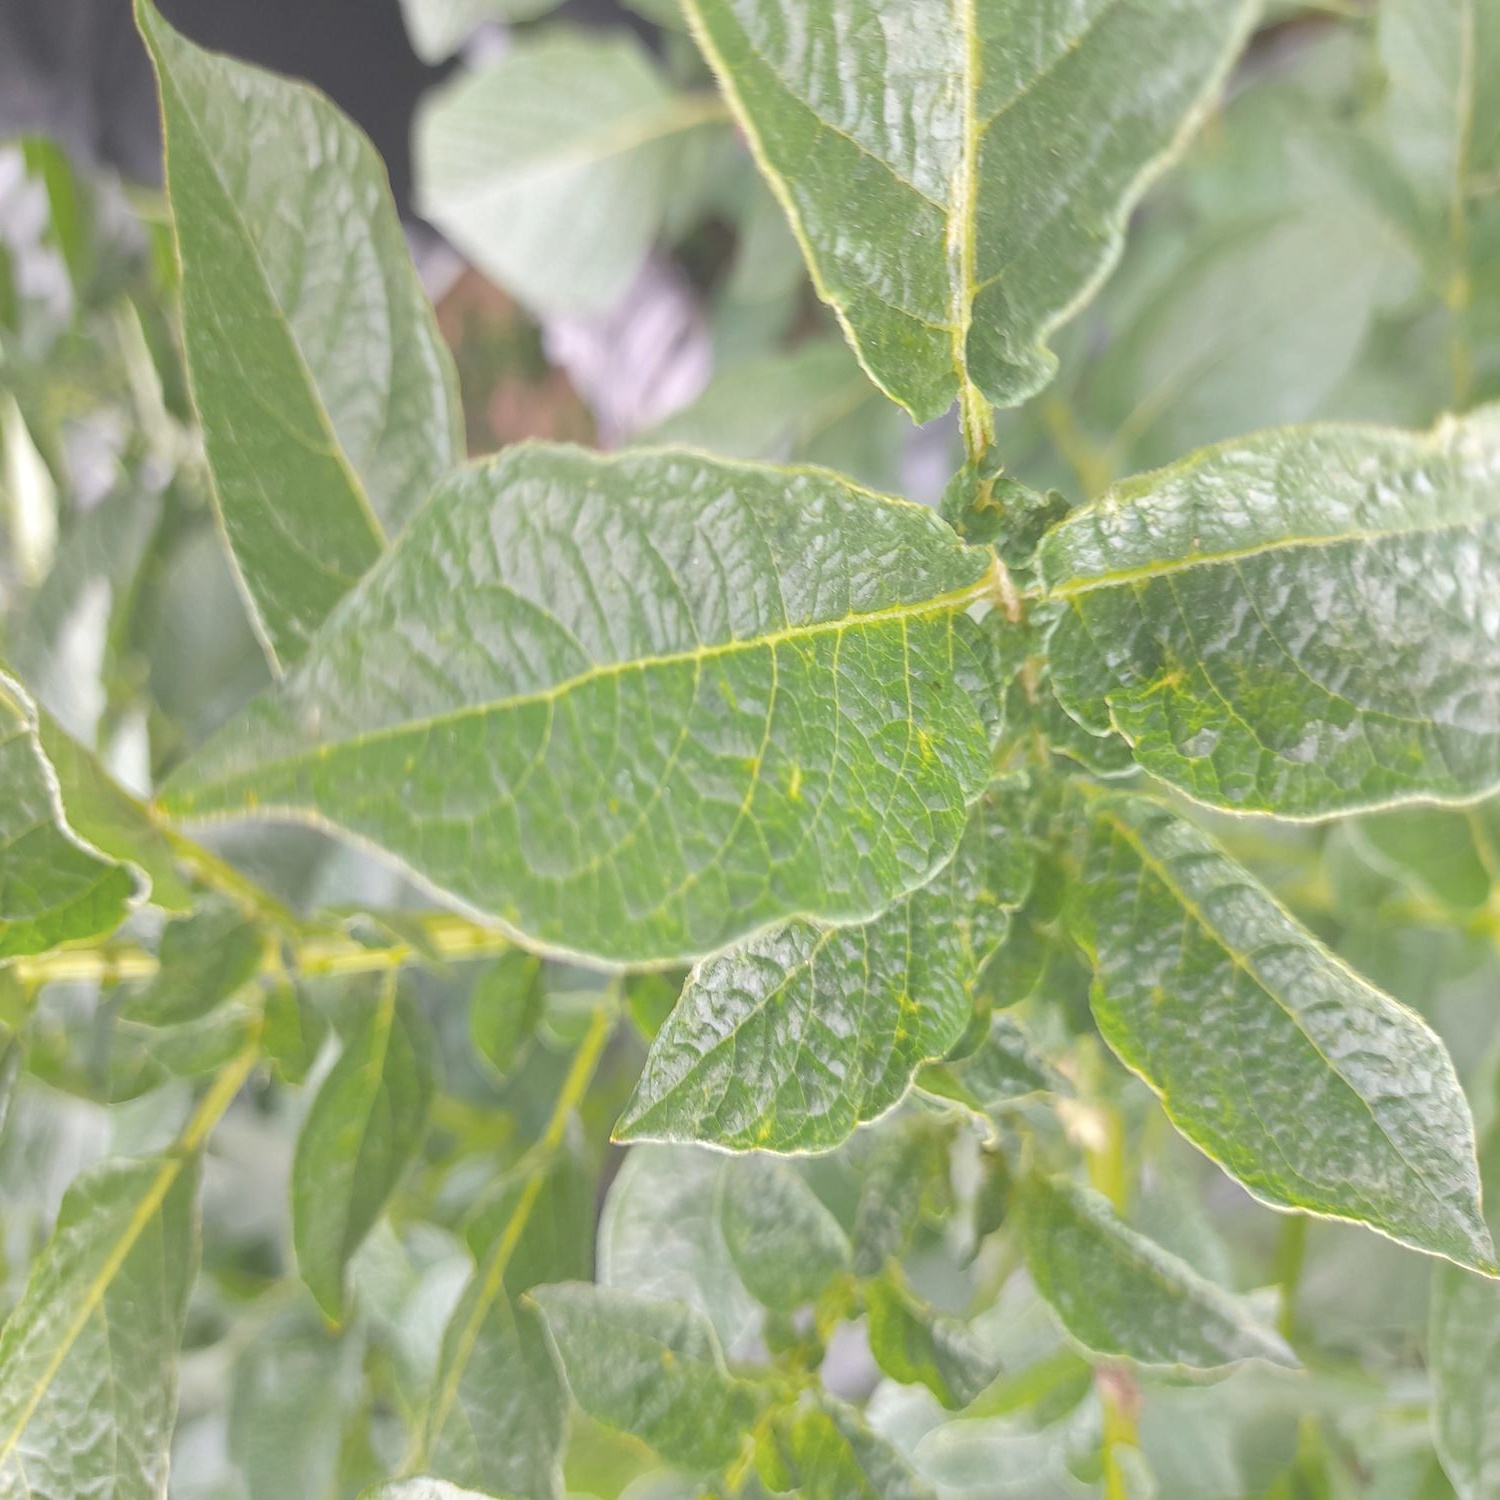
Etiqueta: Virus